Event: Nepal Earthquake
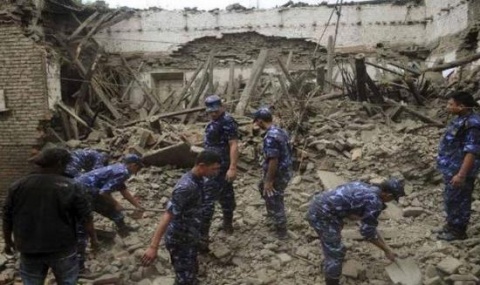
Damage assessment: damage